COVID-19 pandemic in Grenada

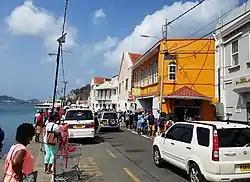
Shopping Lines in St. George's, Grenada during the COVID-19 pandemic

On March 25, emergency powers were implemented to restrict movement and nightly curfews. Businesses unable to enforce social distancing were ordered to be closed (e.g., many restaurants and bars became take-out only). These were quickly revised into a full, 24-hour lockdown on March 30, where all citizens were to remain in their homes and all business were closed except essential services described in the act. Specific grocery days were permitted under control of the RGPF, and various changes were experimented with how to effectively handle shopping days (e.g., surname days, times for senior citizens, etc.). The first 24-hour period was to last one week, but following continued exposure of new cases, it was expanded for two additional weeks (thru April 20), then another week (now with relaxed protocols), and again for a fifth week (thru May 5). On April 18, Emergency Powers were officially extended an additional six months, solely as a precaution should new cases arise (rather than have them expire every few weeks).